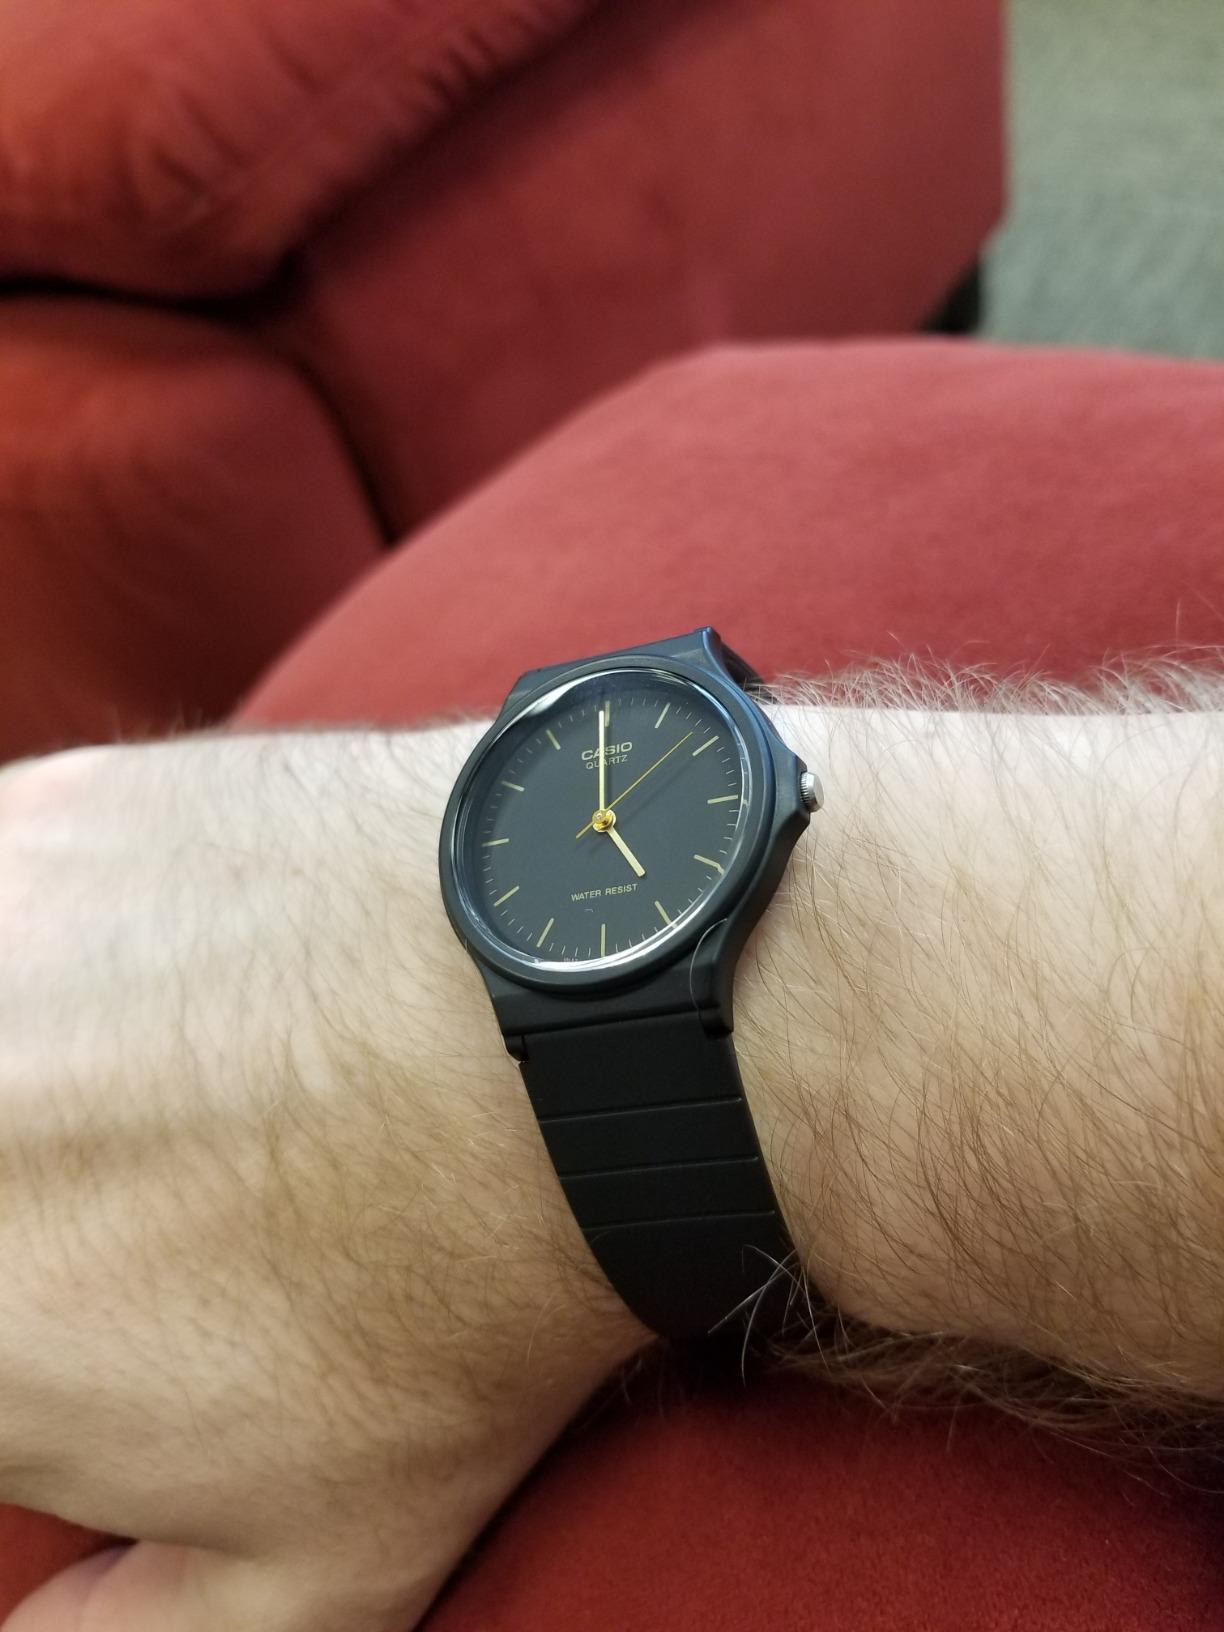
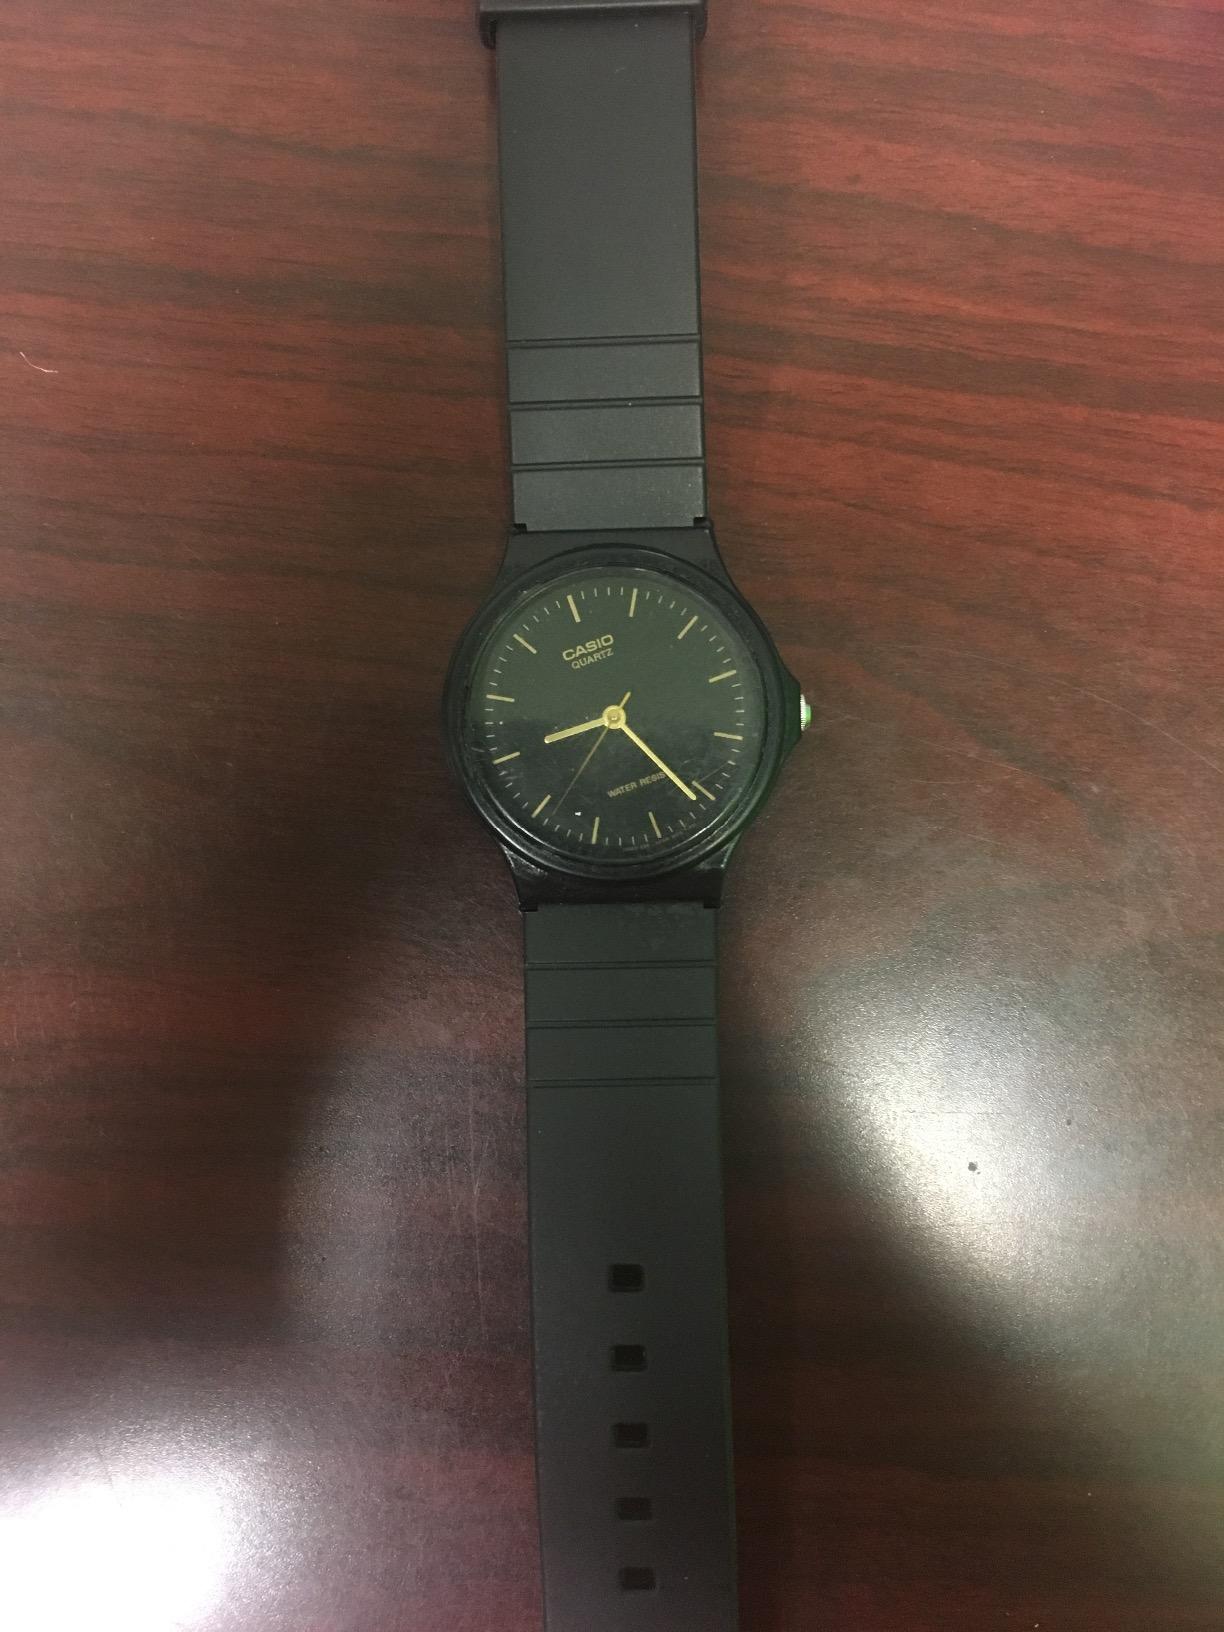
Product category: accessories_watch
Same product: yes